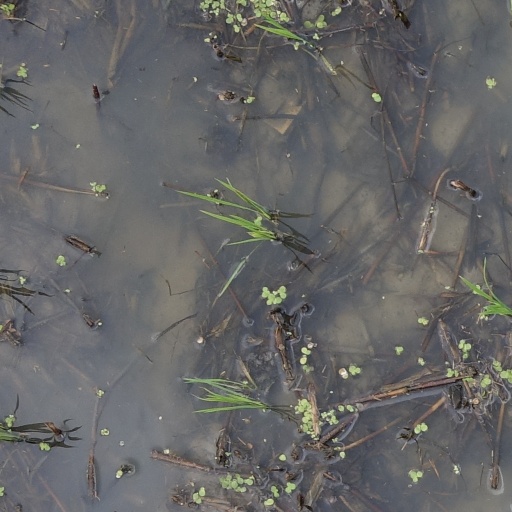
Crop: rice